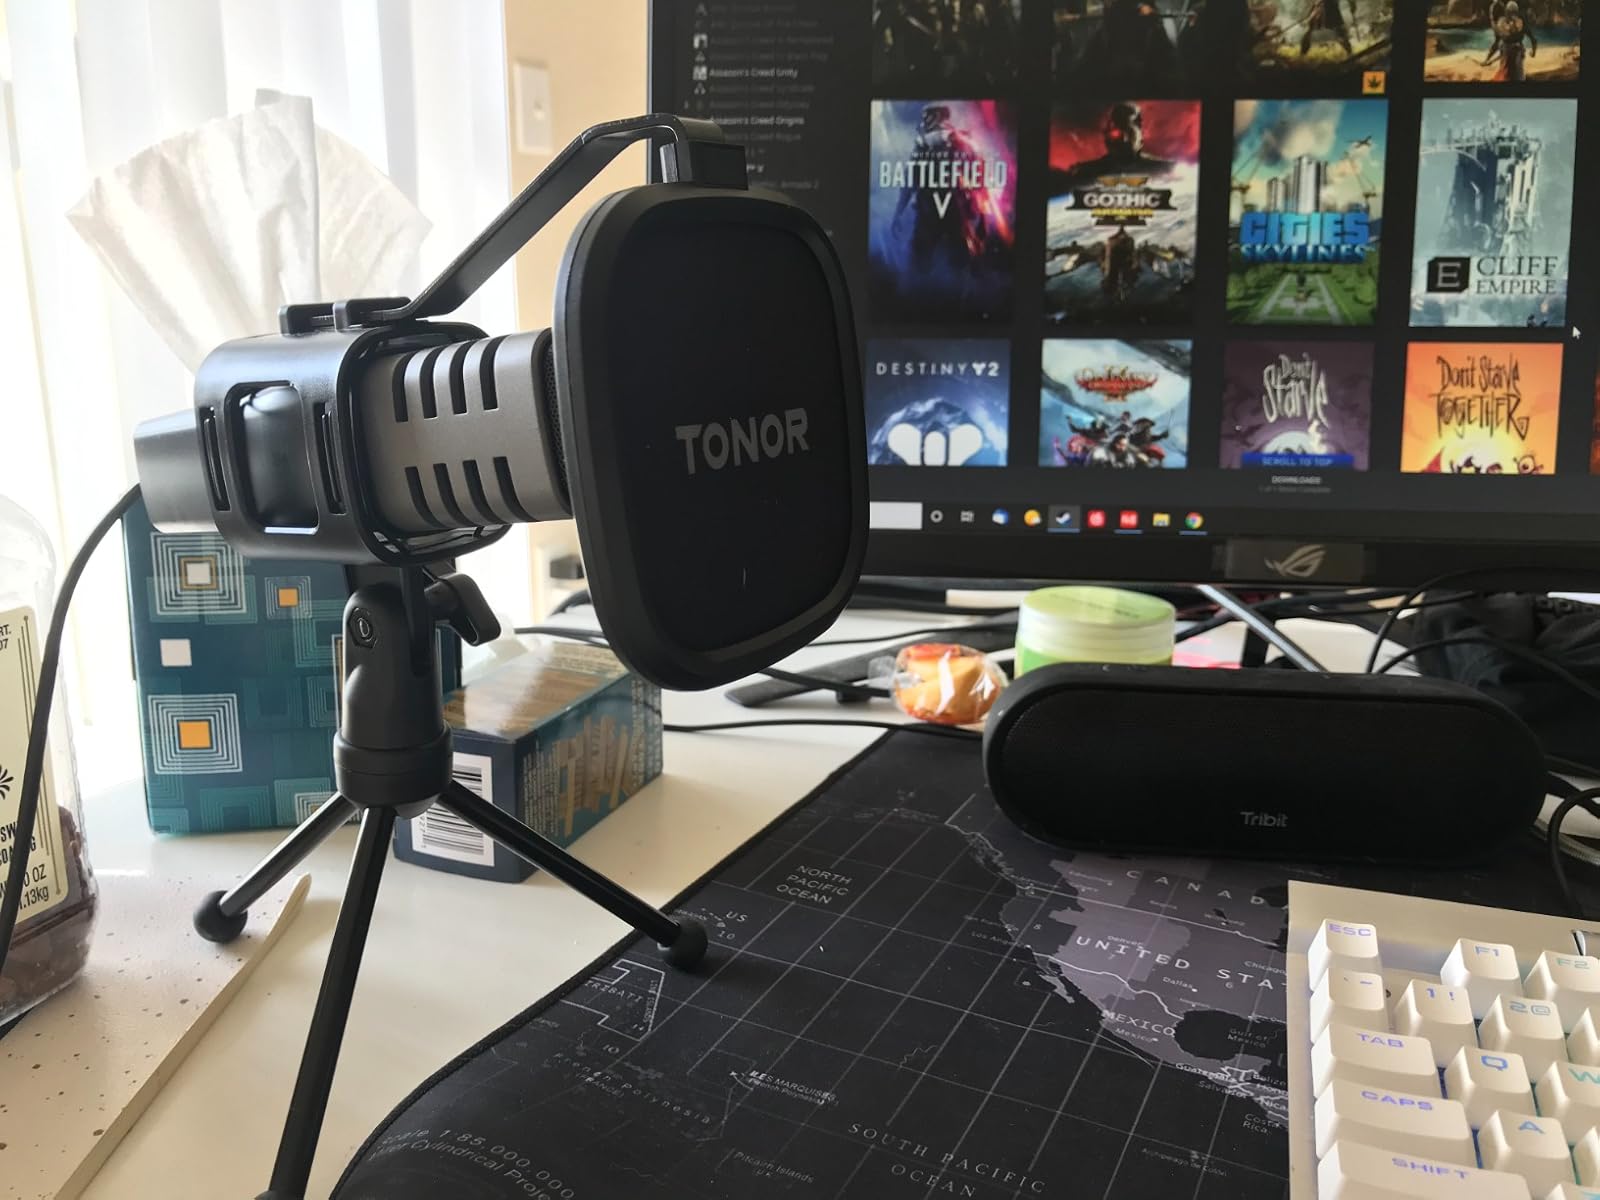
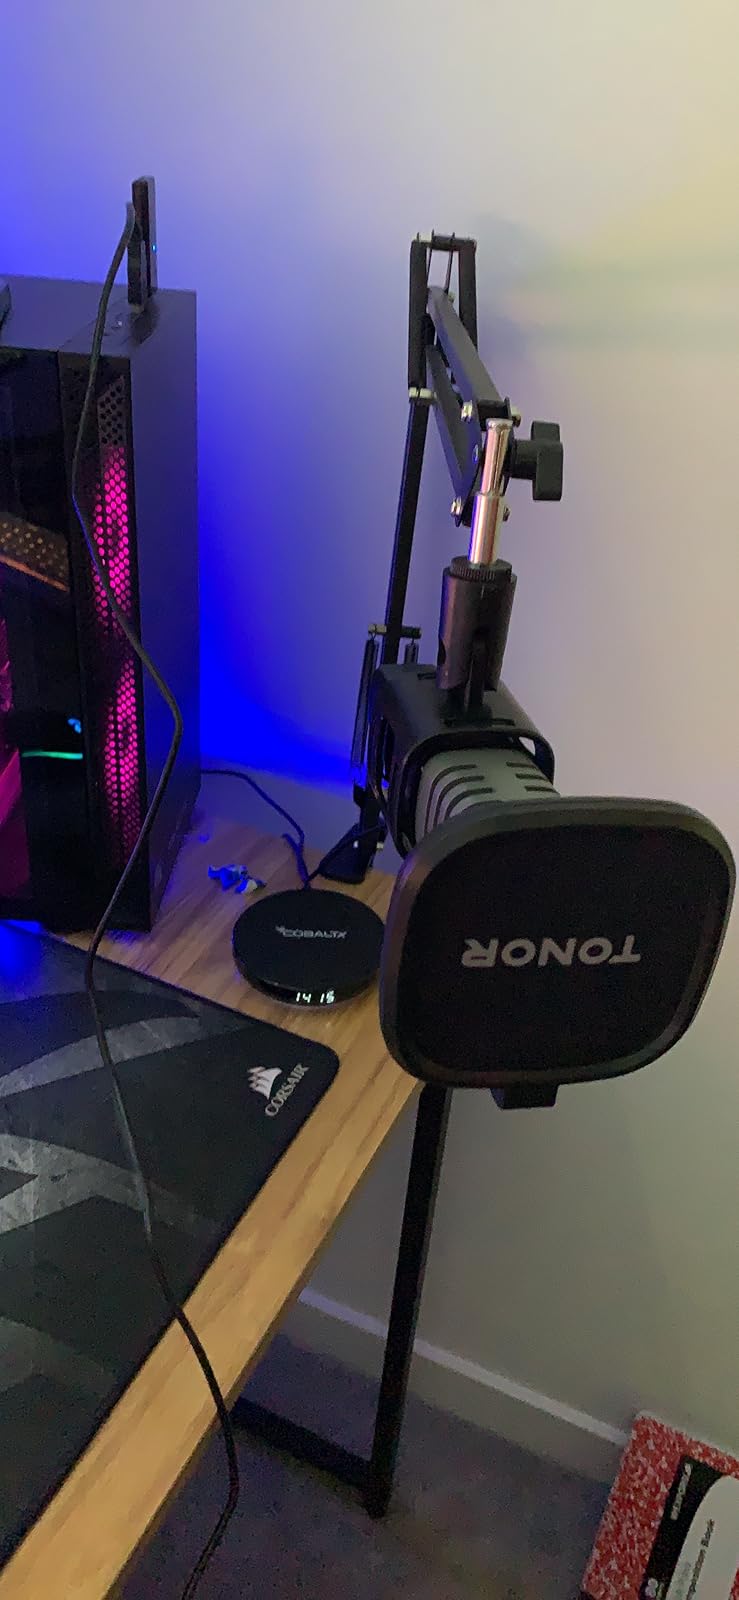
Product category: microphone
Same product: yes